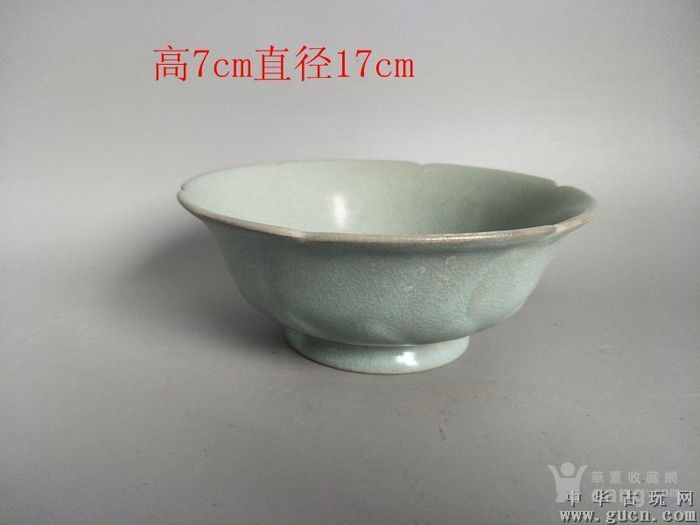
Label: trash